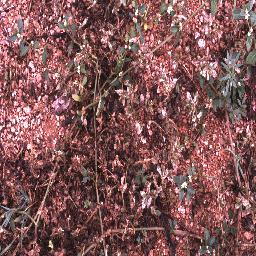
Label: negative